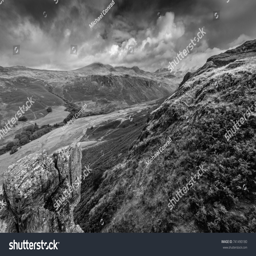
black and white dramatic landscape